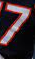
Number: 7